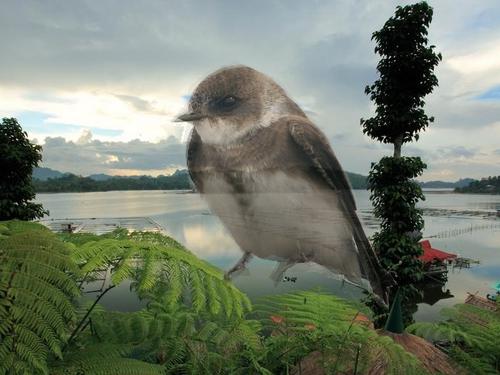
Bird species: Bank_Swallow
Bird type: landbird
Background: water